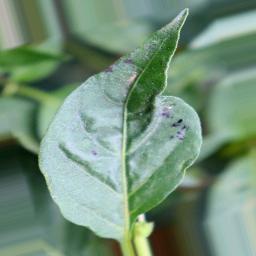
Label: mites_and_trips